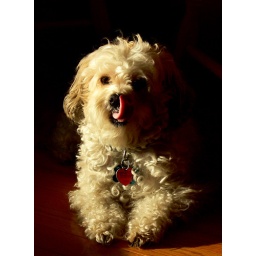
This is our little Bichon cross dog who loves to sit in the sun.